Brushy Mountain (conservation area)

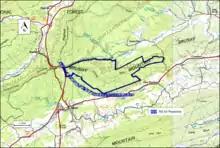
Boundary of the Brushy Mountain wildland as identified by the Wilderness Society

The boundary of the wildland as determined by the Wilderness Society is shown in the adjacent map. Additional roads and trails in the vicinity are given on National Geographic Maps 787 (Blacksburg, New River Valley, Trails Illustrated Hiking Maps, 787). A great variety of information, including topographic maps, aerial views, satellite data and weather information, is obtained by selecting the link with the wild land's coordinates in the upper right of this page.